Olabide ikastola

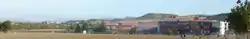
Olabide Ikastola in autumn

Olabide ikastola is a Basque school located in the Basque Country, in the province of Álava. The official educational language is Basque. Every class, starting from kindergarten, are taught in this language. The students are separated into four classes from the beginning, primarily based on the child’s mother tongue. In this way, they create a group of classmates which have Basque as their first language. This division is done because when they first go to school, some children don’t even know how to speak Spanish, while others do. This would create many difficulties when socializing so they intend to prevent it through these measures. This school is a parental cooperative.